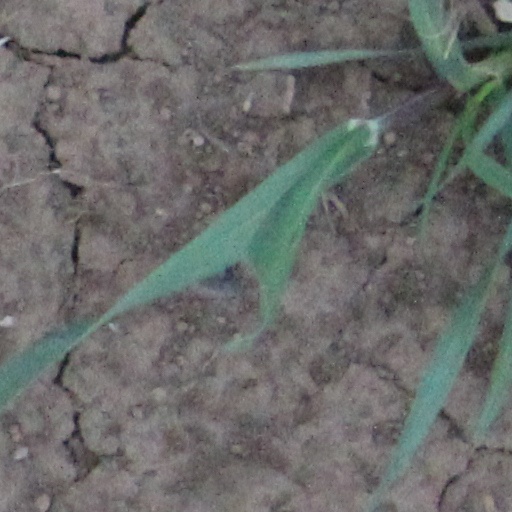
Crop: wheat